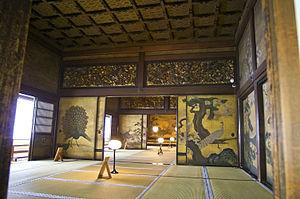
Un shoin est un type de salle d'audience de l'architecture japonaise apparue au cours de l'époque de Muromachi. À l'origine, le terme signifie un lieu d'étude pour des cours sur les sūtras dans un temple, mais plus tard sa signification évolue et désigne simplement un salon ou une étude. C'est de cette pièce que le style shoin-zukuri tient son nom. Dans un bâtiment shoin-zukuri, le shoin est le zashiki, pièce au sol couvert d'un tatami et destinée à la réception des hôtes.
Le shoin-zukuri est un style de l'architecture résidentielle japonaise utilisé dans les demeures des militaires, les salles des invités des temples et les quartiers des abbés zen des époques Azuchi-Momoyama et Edo. Il constitue la base des maisons de style traditionnel du Japon moderne.
Le Nishi-Hongan-ji ou « temple du vœu originel de l'ouest », est l'un des temples de l'école Jōdo shinshū à Kyōto.